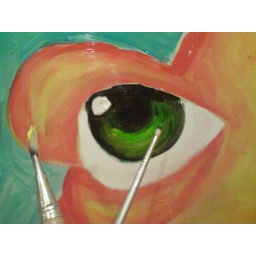
so..i was walking home.. drunkand this sign landed in my kitchn!well, it'd be rude not toso i didstill wet